Savitzky–Golay filter

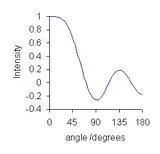
Fourier transform of the 9-point quadratic/cubic smoothing function

Convolution maps to multiplication in the Fourier co-domain. The discrete Fourier transform of a convolution filter is a real-valued function which can be represented as